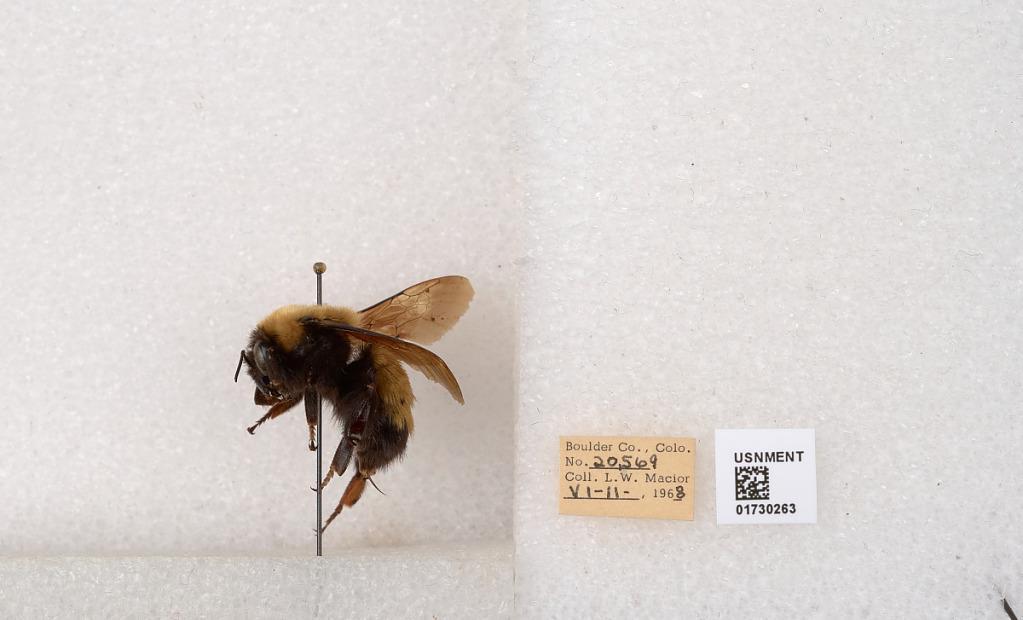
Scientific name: Bombus (Bombus) nevadensis Cresson